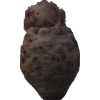
Label: celery